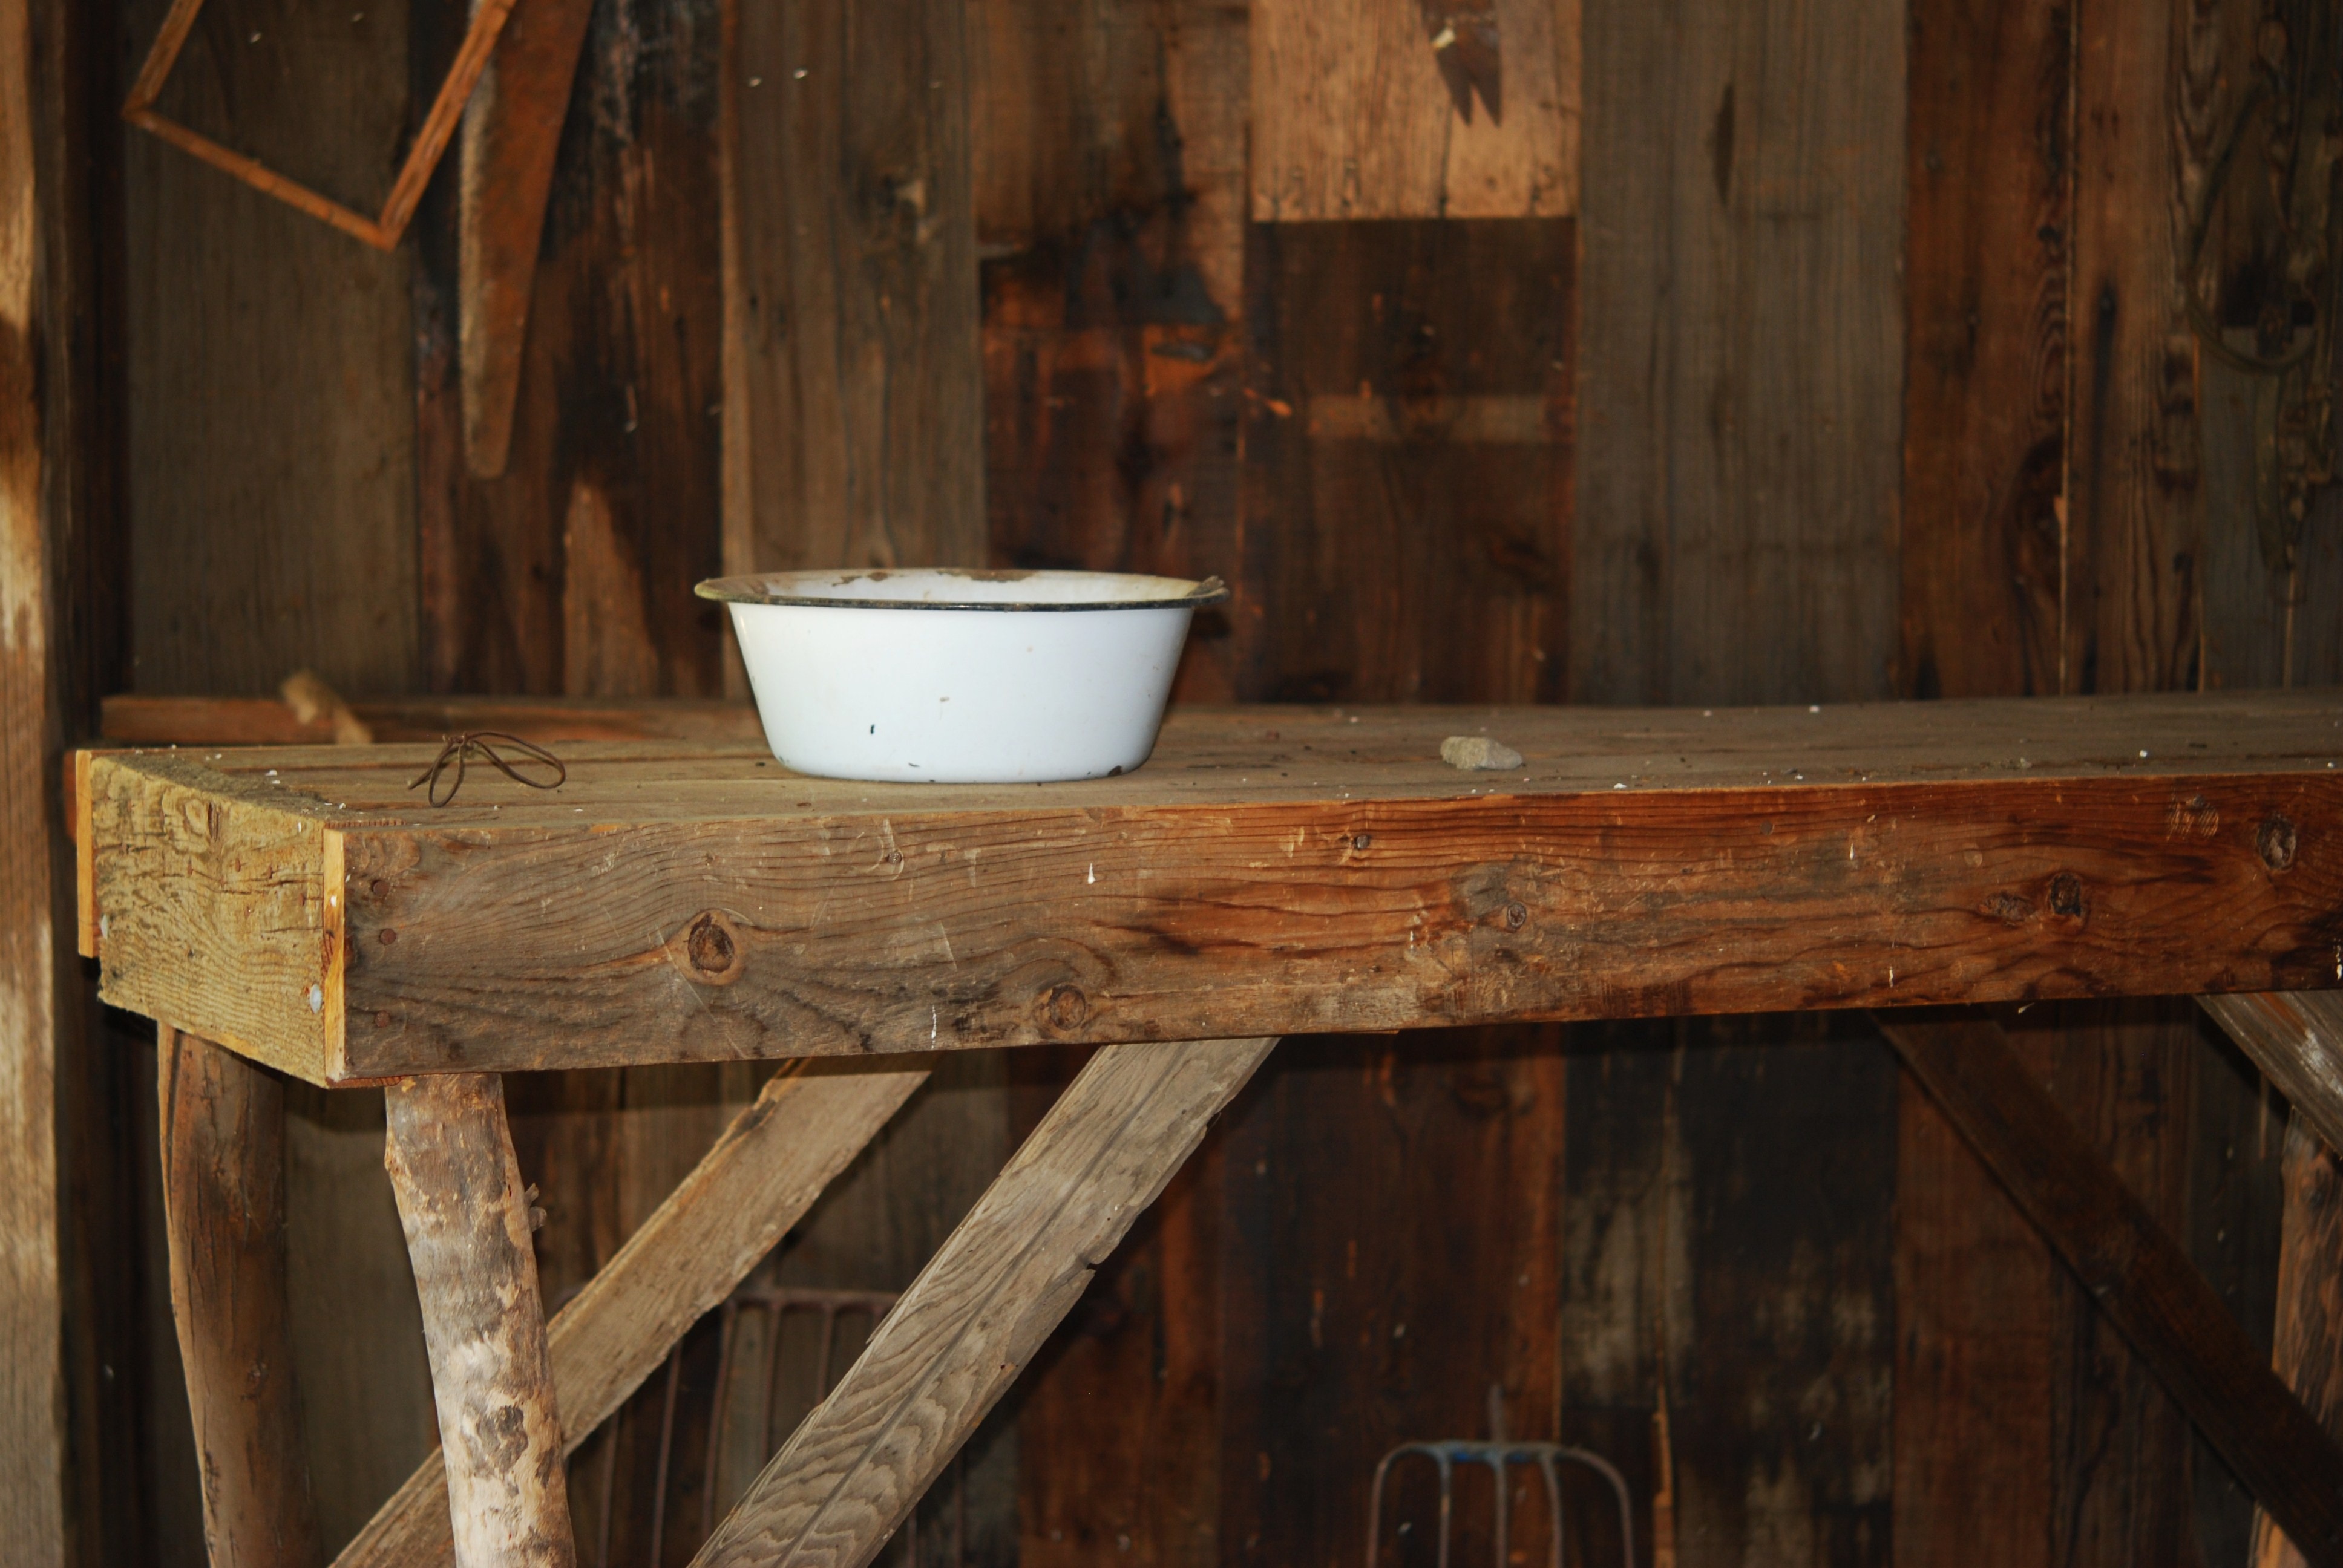
table, wood, antique, house, floor, old, home, country, rustic, beam, shack, cabin, furniture, room, lighting, hardwood, carving, damaged, wooden shack, man made object